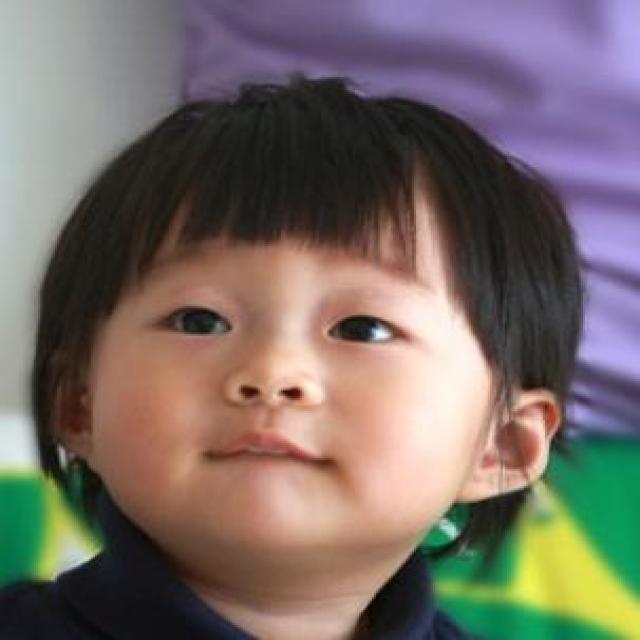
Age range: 0-12